Judiciary of Arkansas

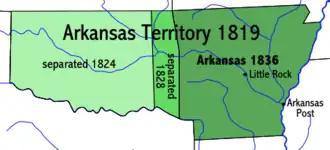
Map of Arkansas Territory showing capitols/seats of justice Arkansas Post (1819-1821) and Little Rock (1821-present)

After Louisiana statehood in 1812, the territory was renamed Missouri Territory. In 1812, the territory was divided into five counties; present-day Arkansas was initially included within New Madrid County, Missouri Territory until Arkansas County was created in 1813. Congress created an additional judicial position for the Territory on January 27, 1814, to be based at Arkansas Post and hold court twice a year. The first judicial proceedings in the records of Arkansas County took place June 20, 1814. Initially, formal justice was weak in the district, relying on judges and lawyers to travel from St. Louis, Ste. Genevieve, or Potosi, Missouri in order to hold court. The population of Arkansas Post was sufficiently small that a defendant in court one day could be a juror the next, and conflicts of interest abounded in the small community. Legal training was short, informal, or non-existent for early lawyers. Those who did not want to wait or felt wronged by this system often resorted to the duel or frontier justice.